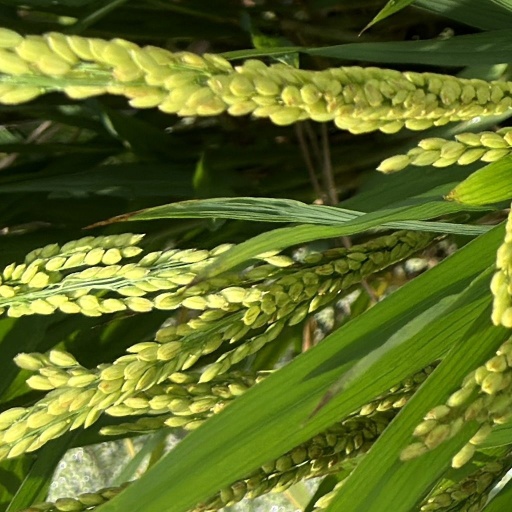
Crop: rice